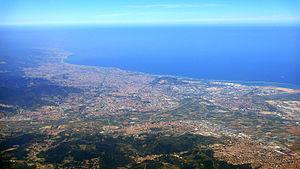
vue d'avion de Barcelone, Espagne
Barcelone [baʁsəlɔn] est la capitale administrative et économique de la Catalogne, de la province de Barcelone, de la comarque du Barcelonès ainsi que de son aire et de sa région métropolitaines, en Espagne.